Wolbachia

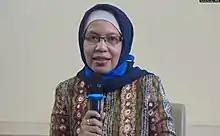
Adi Utarini, research lead of the "Wolbachia" trial in Yogyakarta, Indonesia

In addition, some "Wolbachia" strains are able to directly reduce viral replication inside the insect. For dengue they include wAllbB and wMelPop with "Aedes aegypti", wMel with "Aedes albopictus" and "Aedes aegypti".